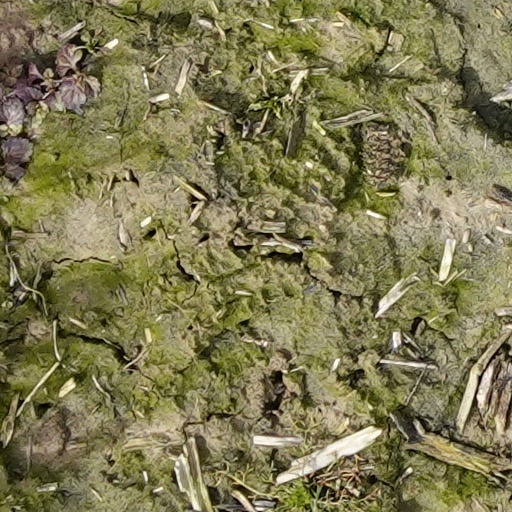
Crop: wheat